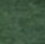
Surface type: grass